Kymenlaakso

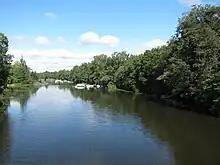
The Kymi River in Kotka

Kymenlaakso, cradled by the winding Kymi River, boasts a history as dynamic as its waterways. Unlike Finland's traditional provinces, Kymenlaakso emerged as a distinct region much later, a testament to its ever-evolving character. The earliest whispers of human presence in Kymenlaakso echo back to the Stone Age. These settlements laid the foundation for later inhabitants like the Tavastians and Karelians, who etched their own stories onto the land.